Province of Valladolid

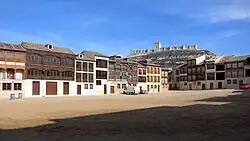
Castle of Peñafiel, view from Plaza del Coso

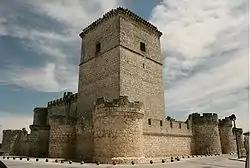
Portillo Castle

The path of the Spanish High Speed (AVE) in the province of Valladolid has stops in the towns of Valladolid, Olmedo and Medina del Campo as part of the following lines: Madrid–Valladolid high-speed rail line, Madrid–León high-speed rail line, Madrid–Galicia high-speed rail line and the "bypass" near Olmedo, which is under construction and will connect the Madrid-Valladolid line with the Madrid-Galicia line. The future Atlantic Corridor (CORR 7), which belongs to the basic network of the Trans-European Transport Network (TEN-T), will be a passenger and freight rail corridor connecting the ports of the Atlantic coast with the interior and the rest of Europe. It should be completed before 2031.